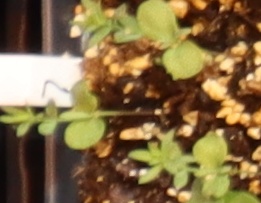
Label: Flax